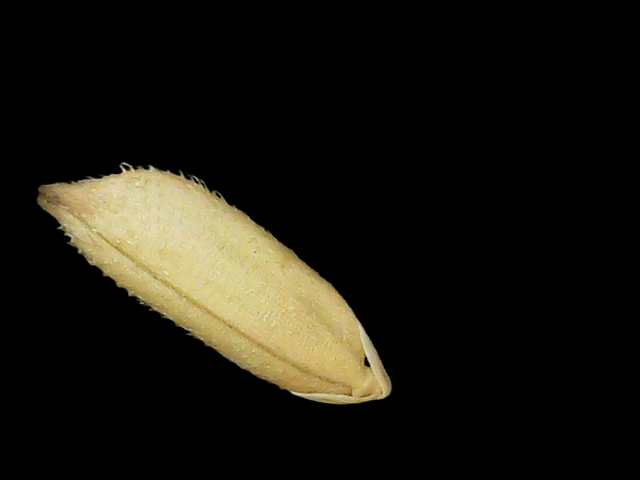
Rice variety: Binadhan23